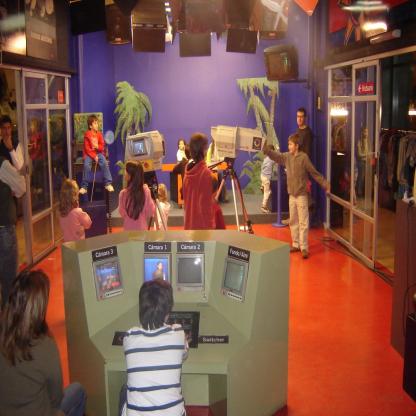
Scene: Indoor